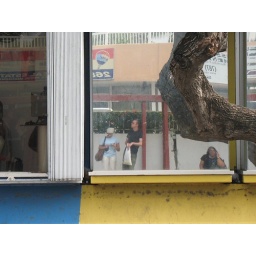
I caught our reflection in a mirror across the street